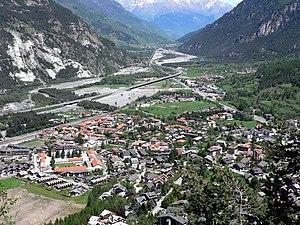
Oulx est une commune d'Italie de 3 119 habitants.